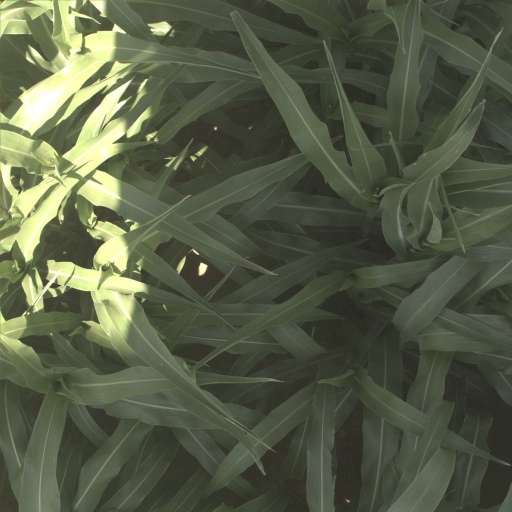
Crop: sorghum